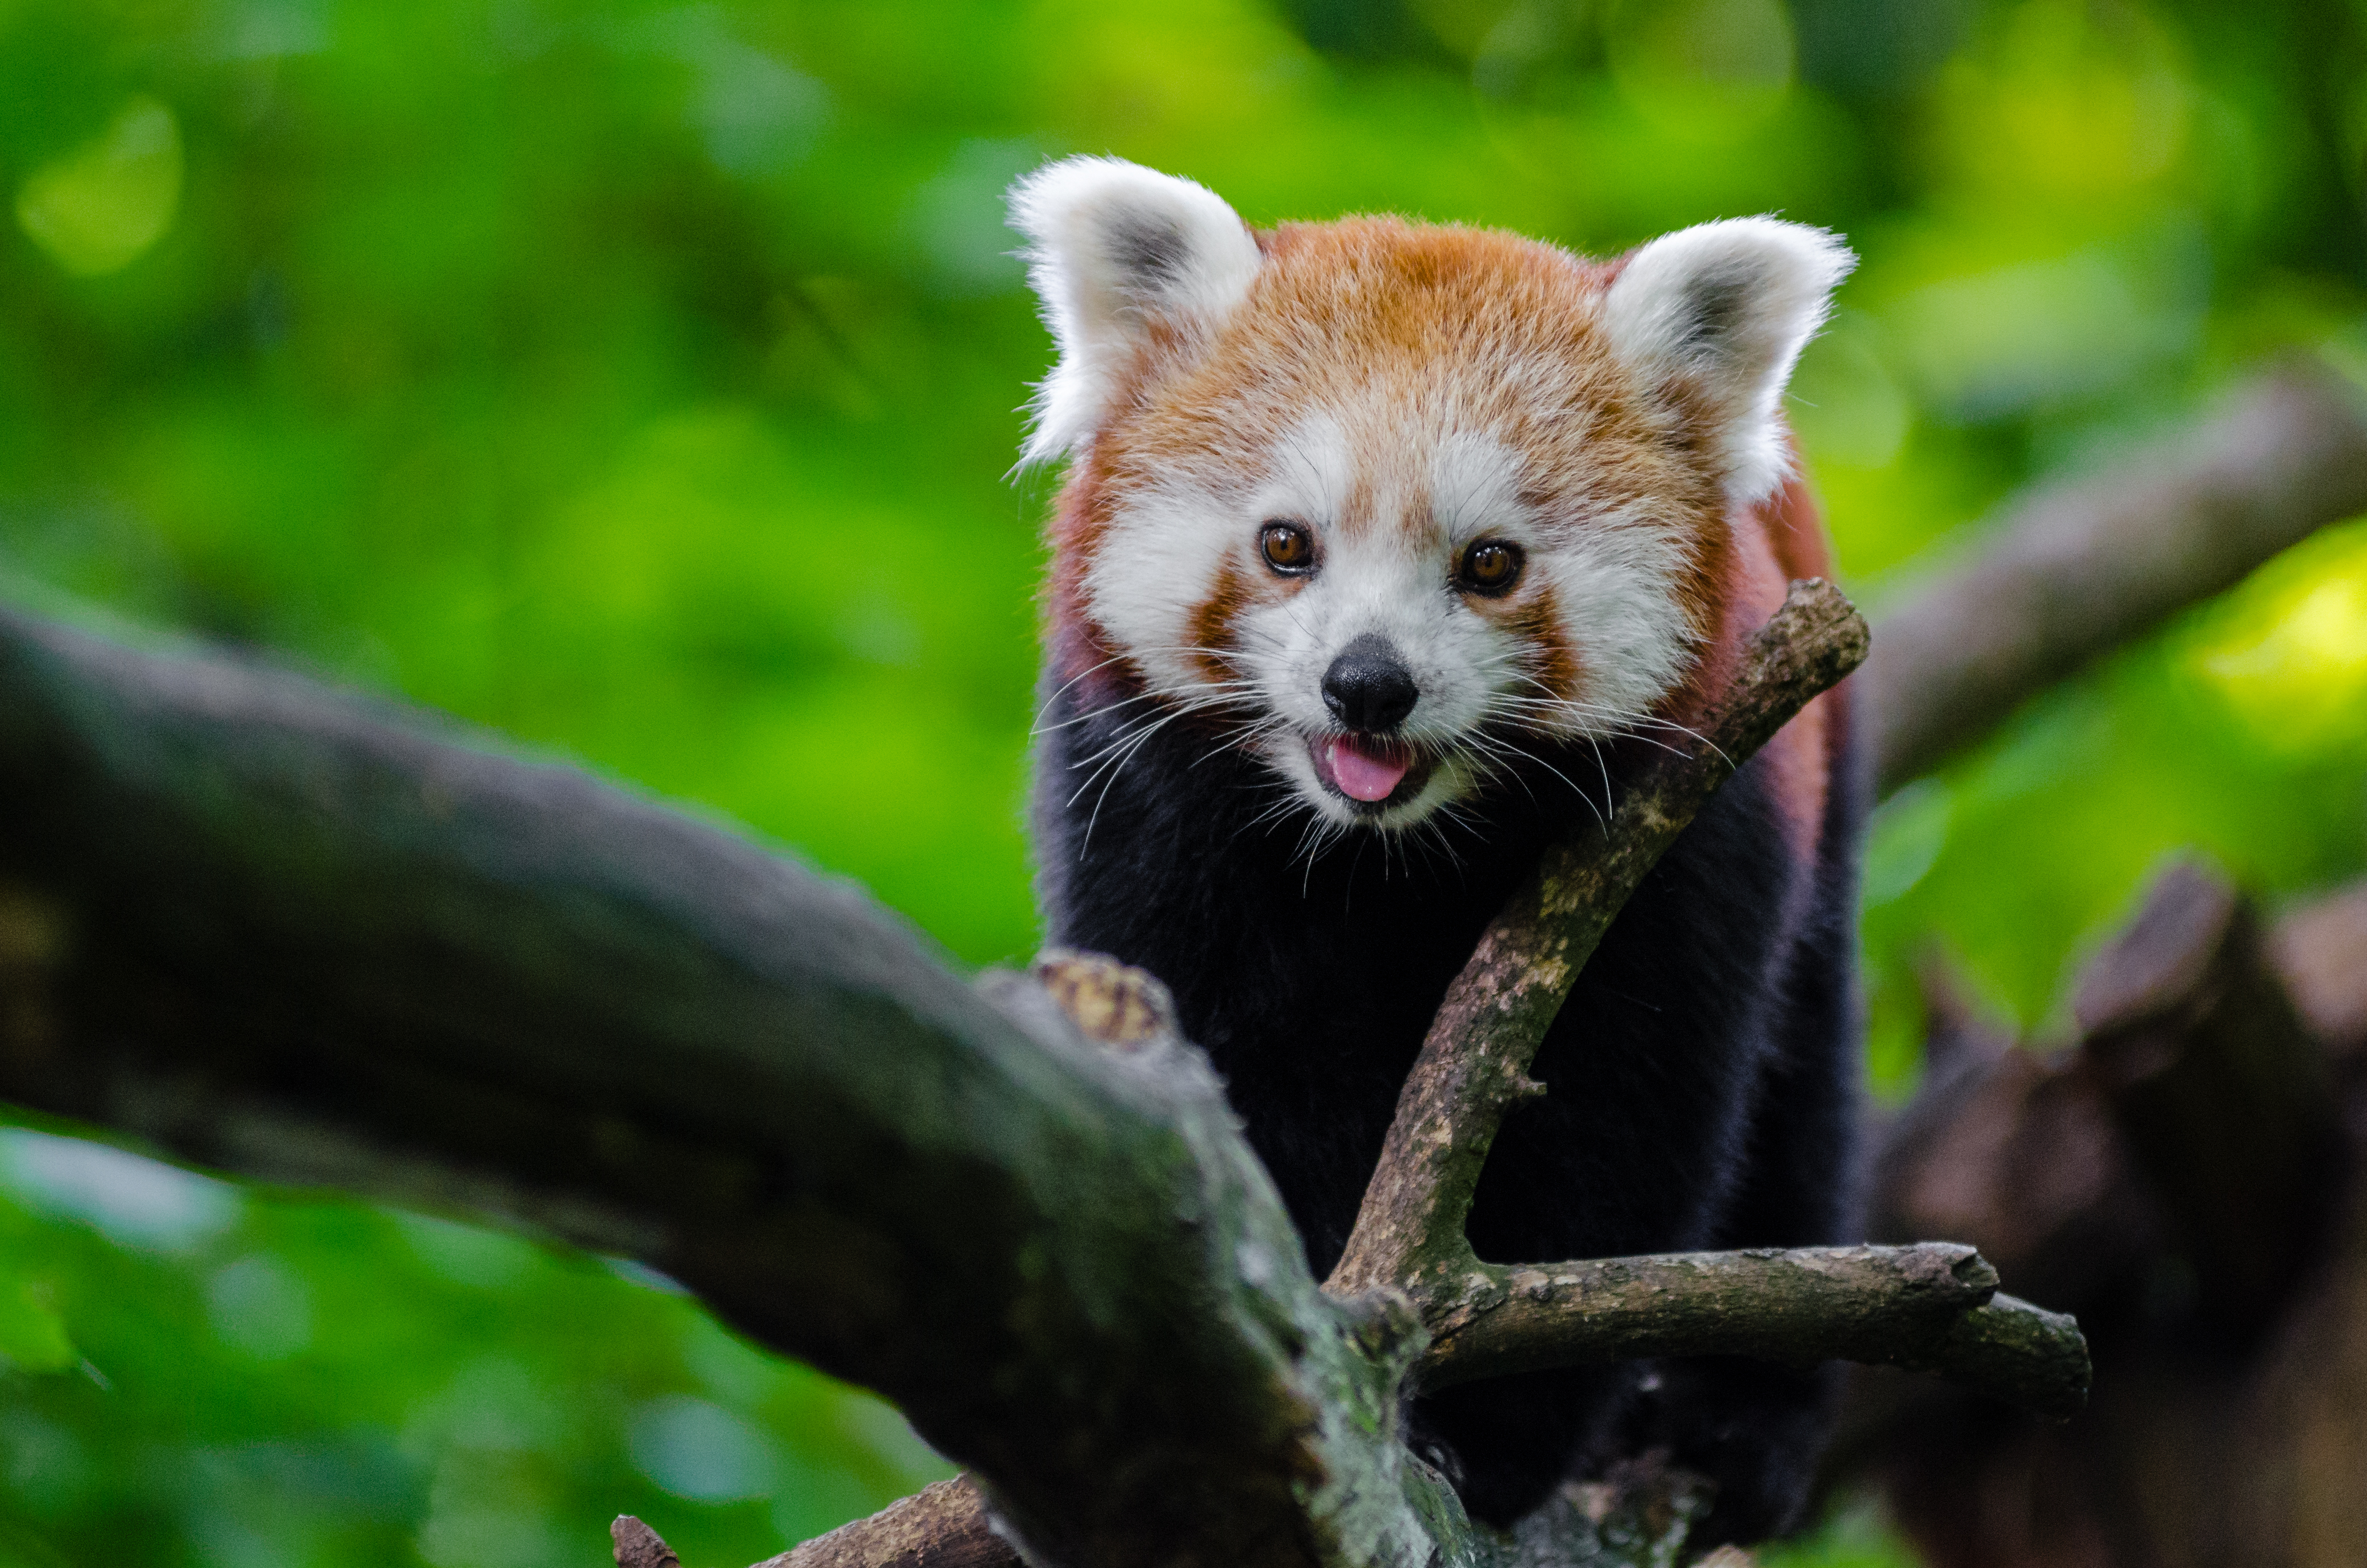
bokeh, animal, wildlife, zoo, red, mammal, fauna, red panda, panda, endangered, vertebrate, germany